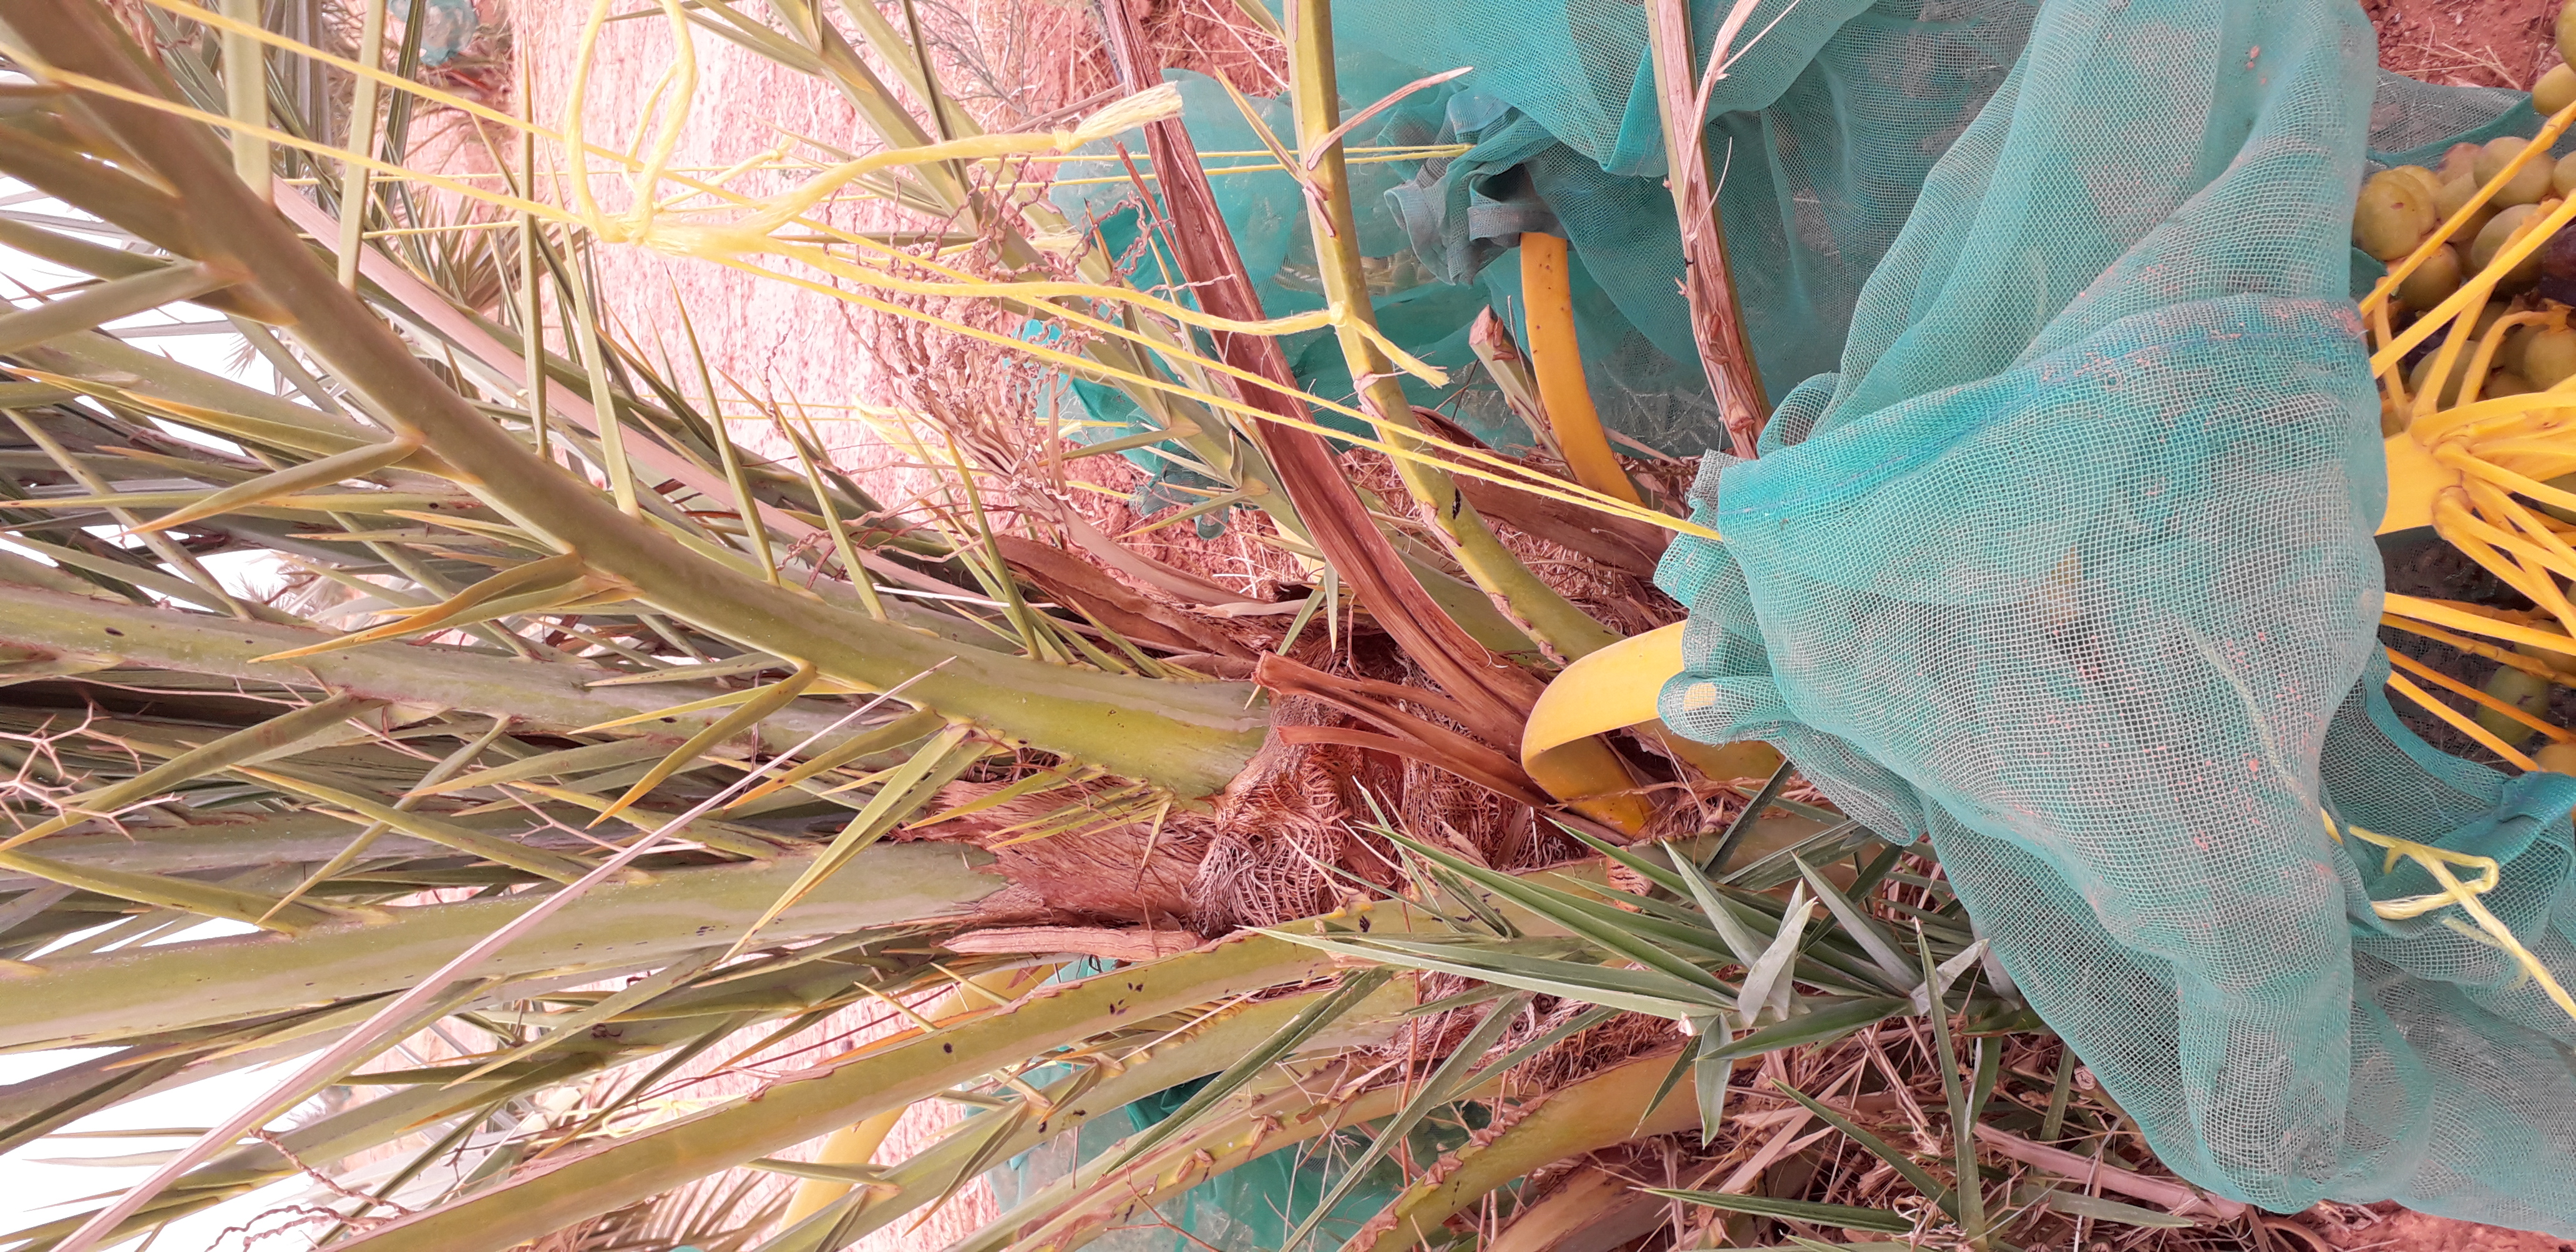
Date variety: kholt